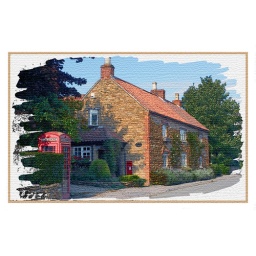
Harston Post office - near Belvoir castle Leicestershire.